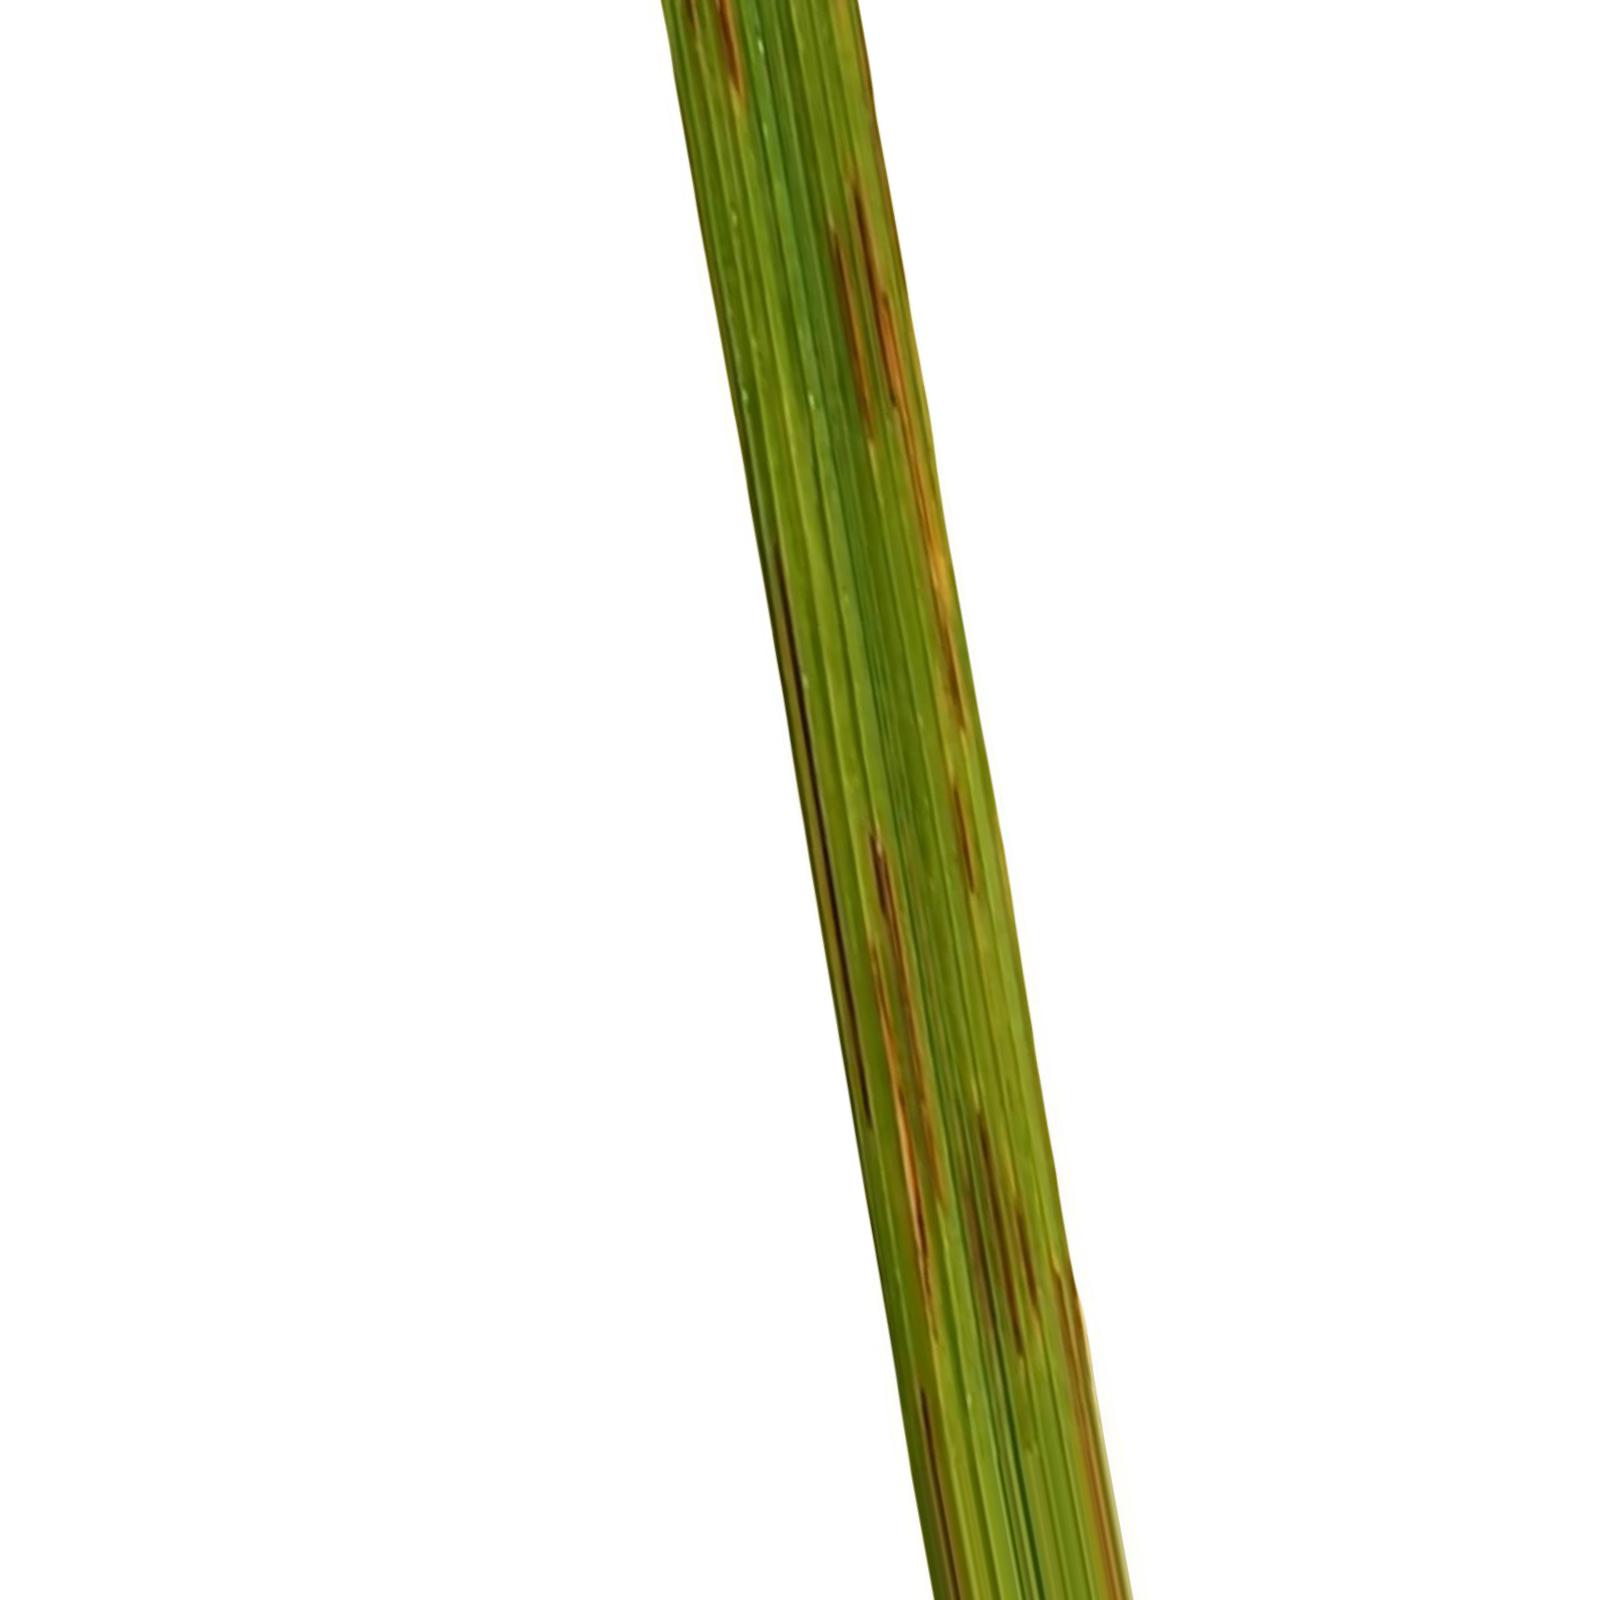
Nhãn: Bệnh Gạch Nâu ( Narrow Brown Spot )